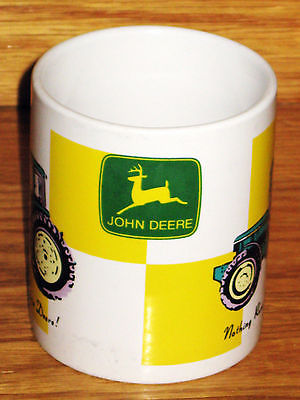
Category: mug